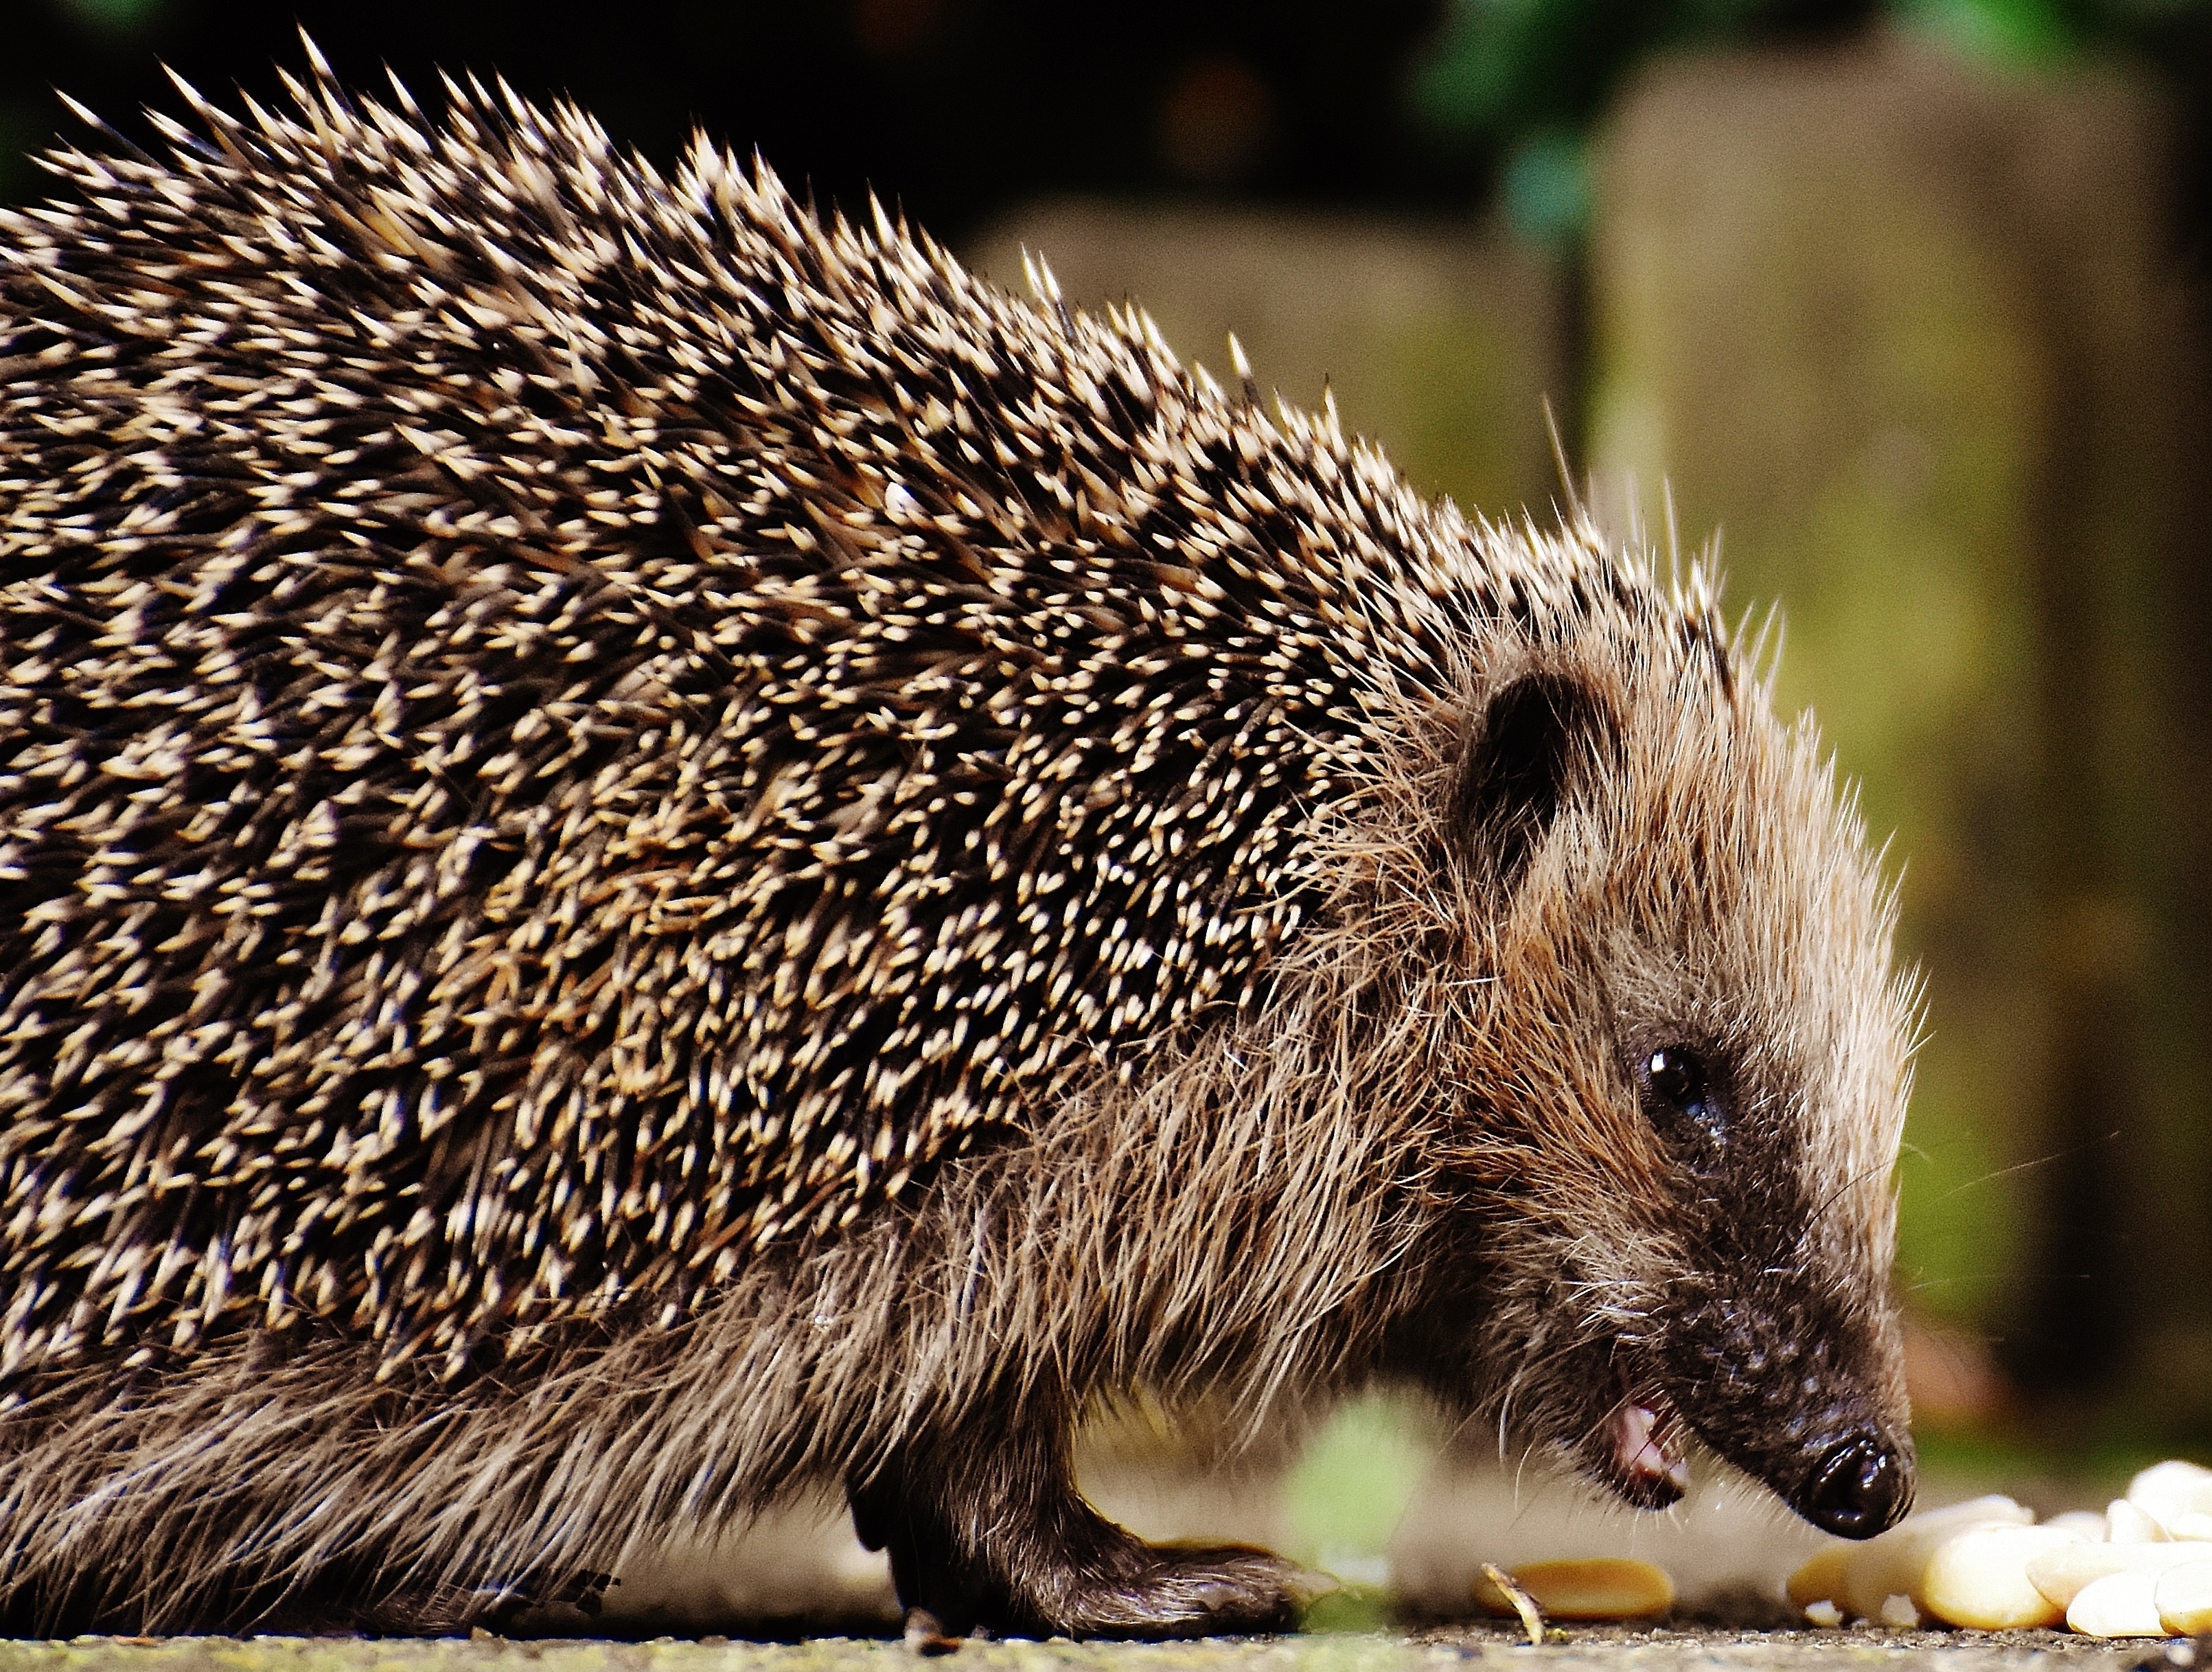
nature, prickly, animal, cute, wildlife, meal, autumn, mammal, garden, fauna, whiskers, hedgehog, vertebrate, nocturnal, animal world, foraging, crepuscular, spur, hedgehog child, young hedgehog, hannah, porcupine, echidna, erinaceidae, domesticated hedgehog